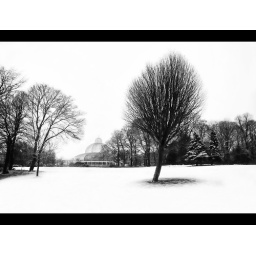
a heavy snowfall in january saw the palm house in liverpool's sefton park framed by the barren trees